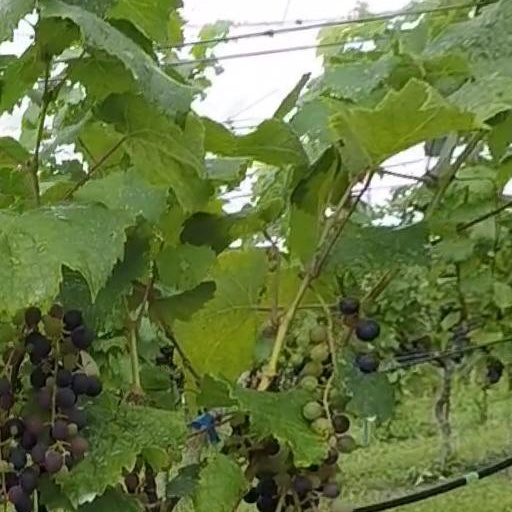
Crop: grape